Chincoteague pony

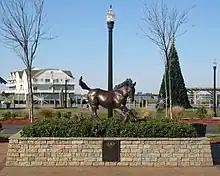
A statue of Misty stands in Chincoteague, Virginia.

In 1947, pony book author Marguerite Henry released the children's book "Misty of Chincoteague", the first in a series of novels that made the Chincoteague ponies internationally famous. The real Misty was foaled on Chincoteague Island in 1946, and was purchased as a weanling by Henry. In 1961, the book met further success after it was adapted into a film.